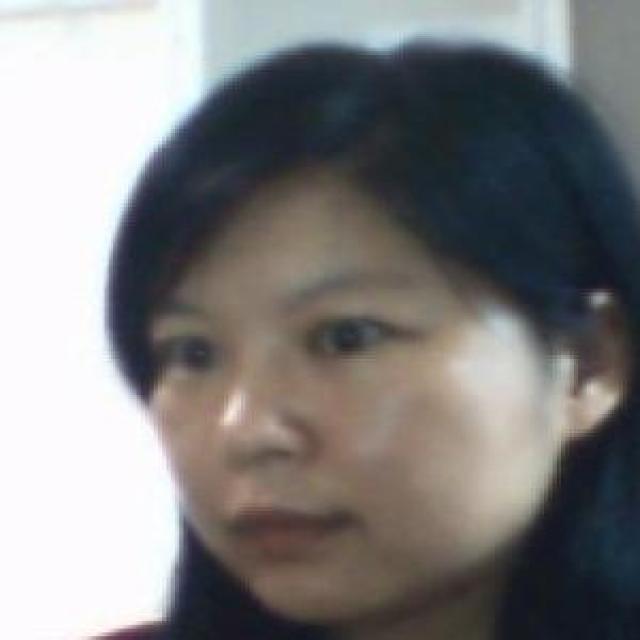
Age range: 21-44